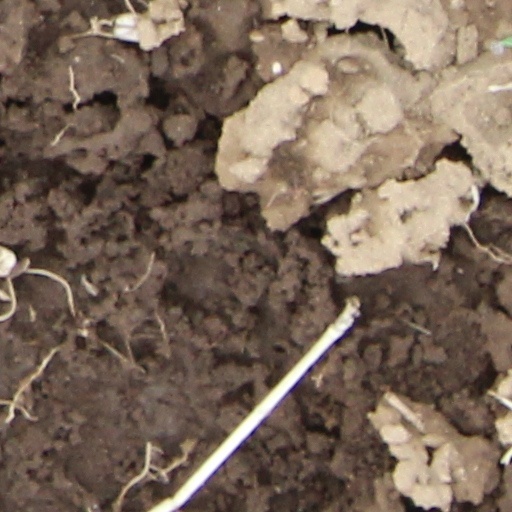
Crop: wheat